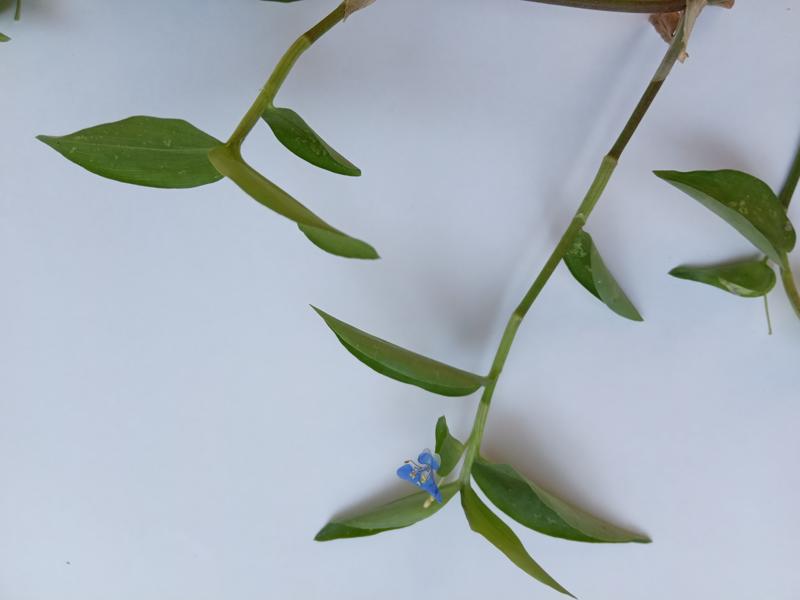
Weed species: Commelina benghalensis